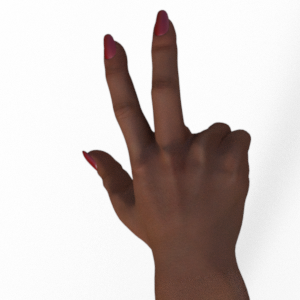
Label: scissors